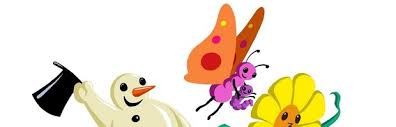
Portrait style: Cartoon Portrait